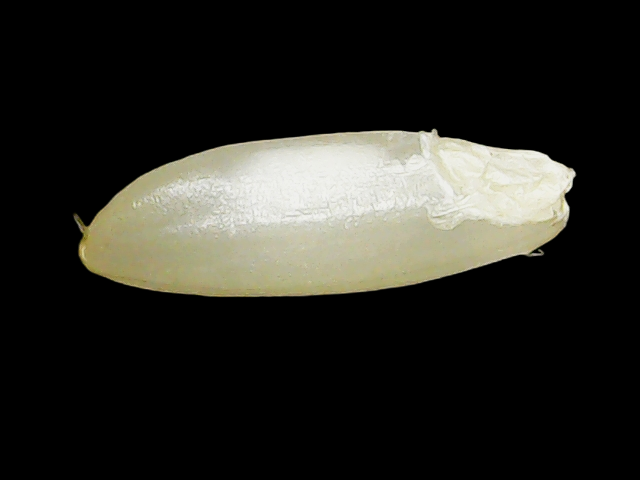
Rice variety: Binadhan23